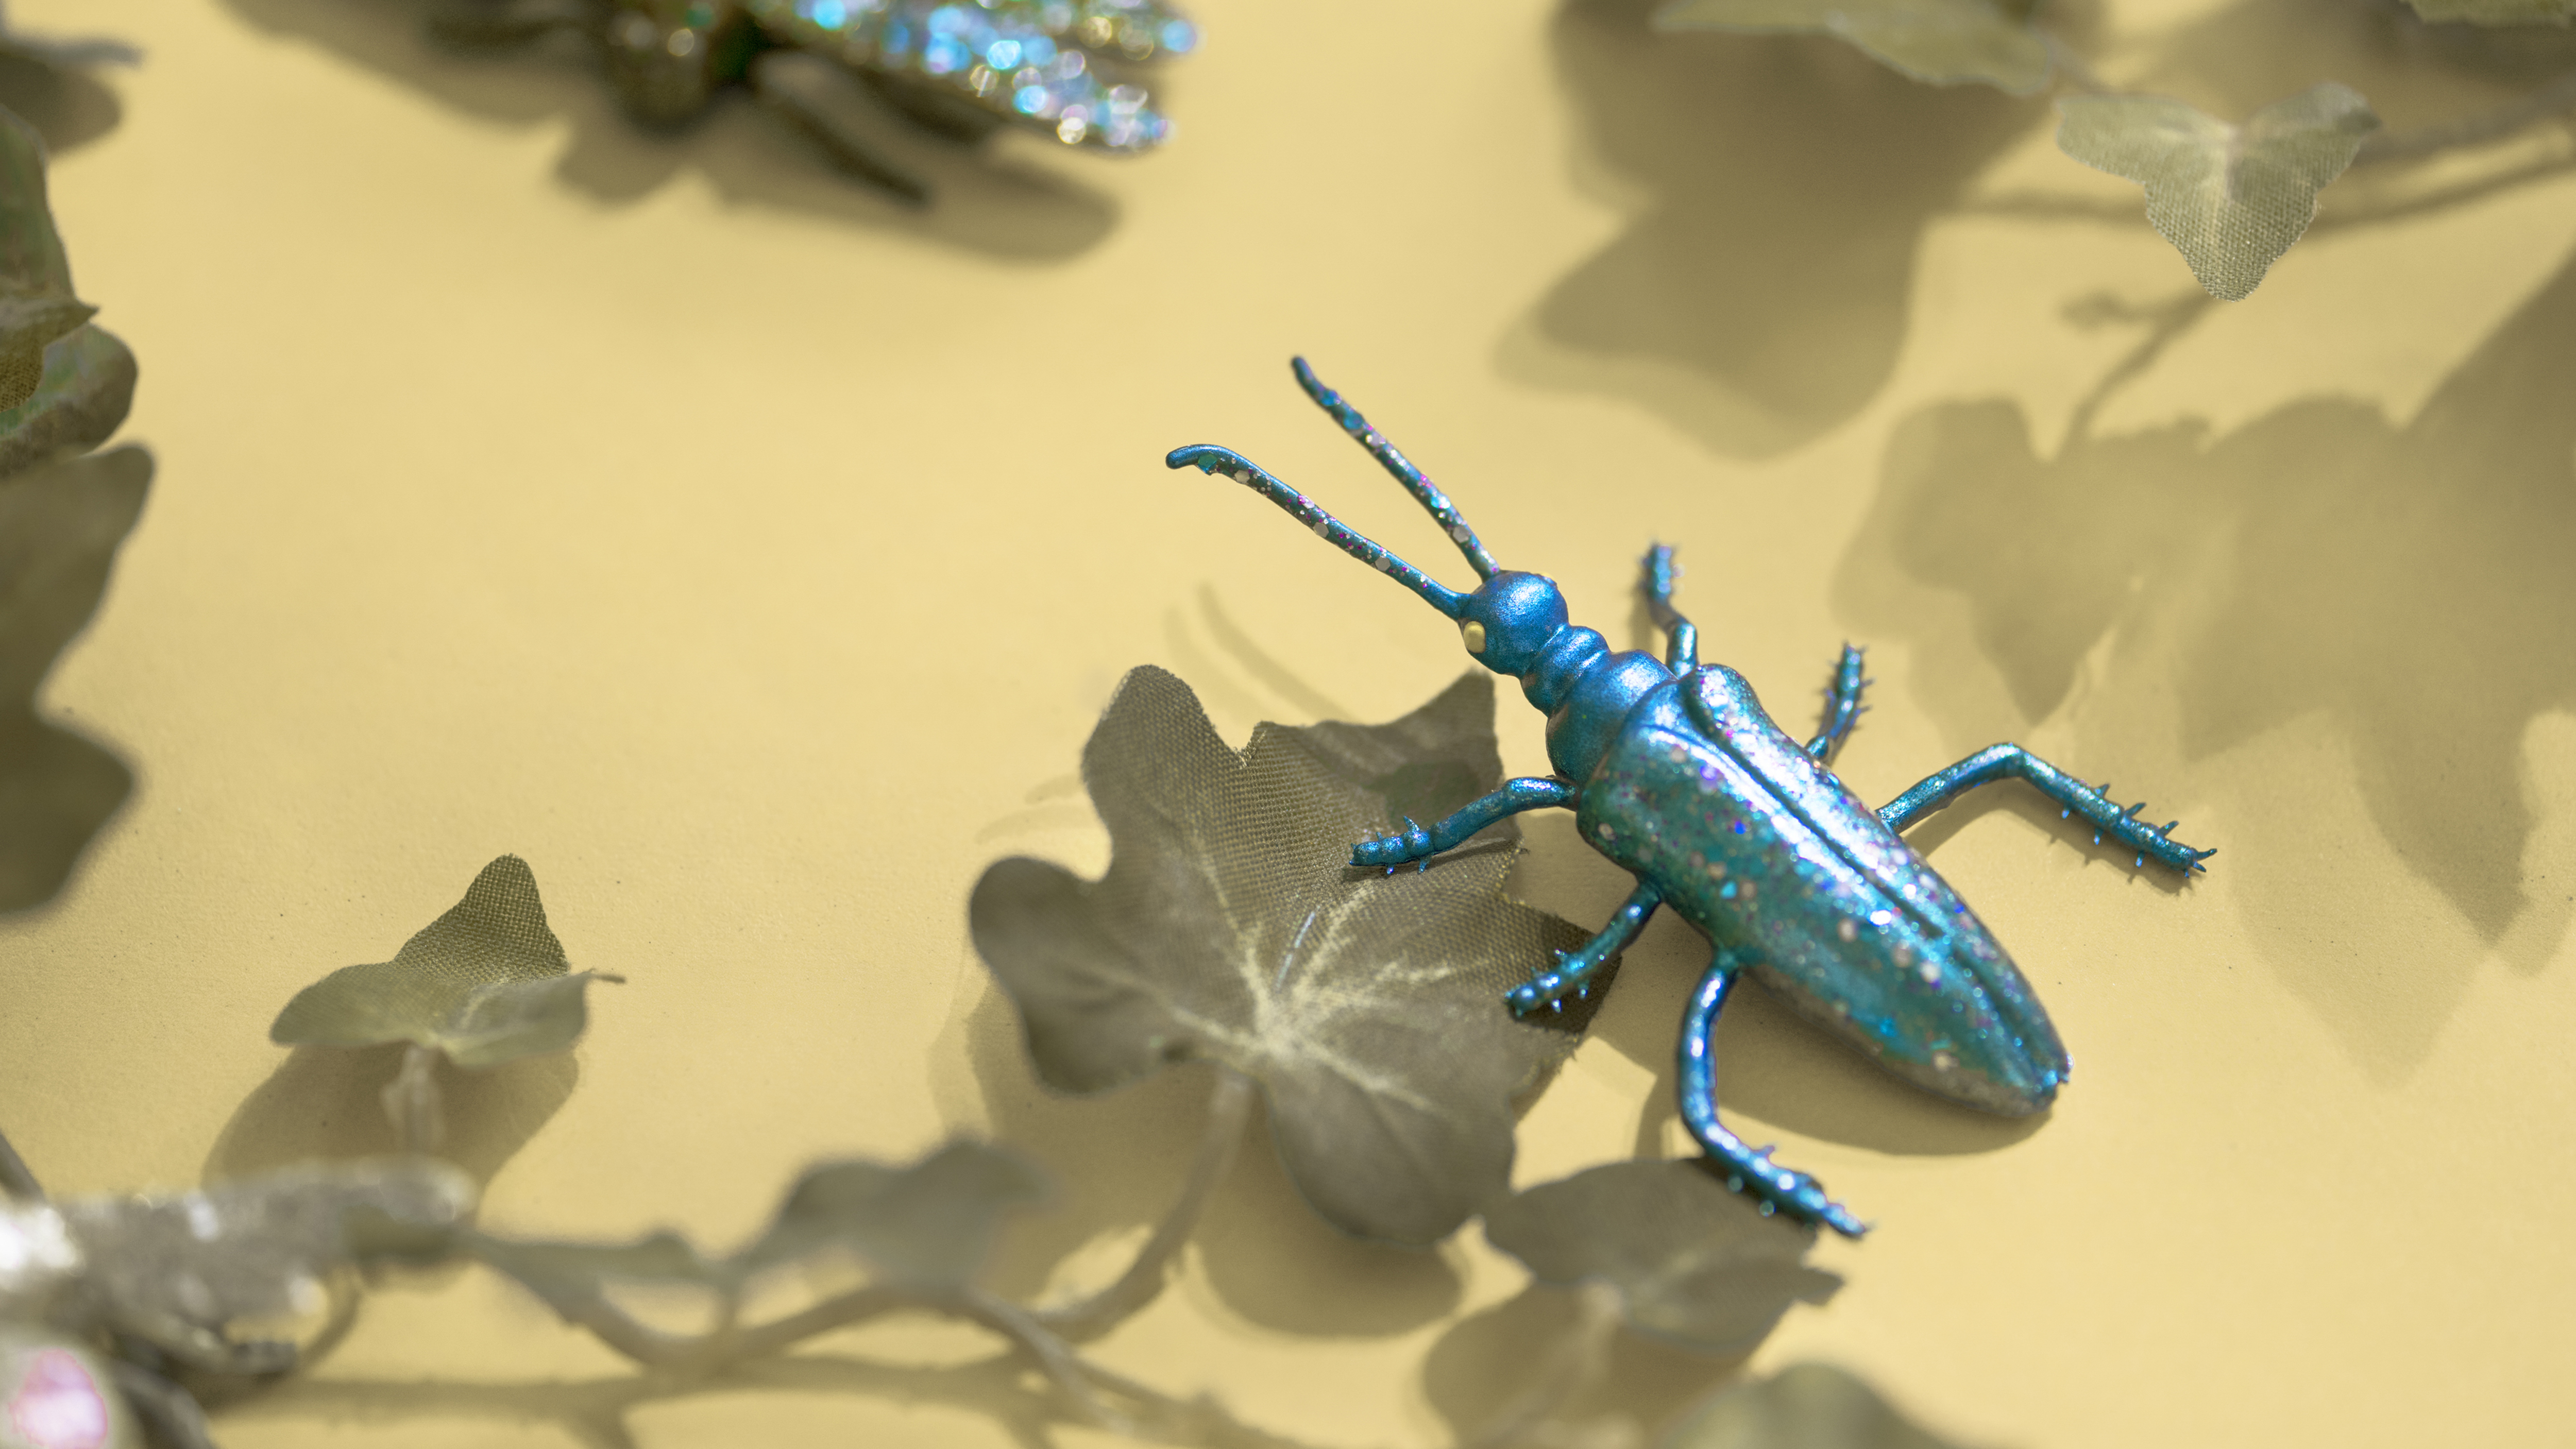
art, artificial, background, bright, bug, bugs, close up, cockroach, colorful, creativity, fake, fun, green, insect, isolated, lay flat, leave, leaves, micro, nature, object, paper, plastic, small, top view, toy, wild, wildlife, yellow, beetle, invertebrate, weevil, Blister beetles, macro photography, tiger beetle, electric blue, longhorn beetle, ground beetle, pest, arthropod